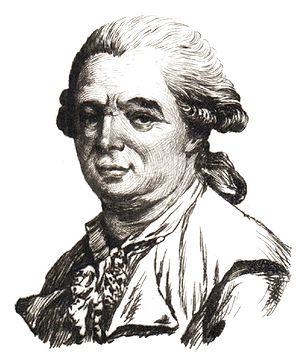
Le magnétisme désigne l'ensemble des phénomènes qui ont lieu à l'intérieur et autour de matériaux aimantés. Cette aimantation peut être naturelle ou le résultat d'un champ d'induction. Il existe de nombreuses applications du magnétisme et pour de nombreux domaines différents. Dans cet article, seules les principales applications et expériences de l'histoire du magnétisme seront citées. Les techniques utilisant ou caractérisant le magnétisme seront présentées, de l'Antiquité jusqu'à aujourd'hui.
Le magnétisme animal, aussi appelé mesmérisme, est un ensemble d'anciennes théories et pratiques thérapeutiques qui se développèrent de la fin du XVIIIᵉ siècle à la fin du XIXᵉ siècle en Occident et qui eurent un impact important sur le développement de la médecine, de la psychologie et de la parapsychologie.
L'École de la Salpêtrière, aussi appelée École de Paris, est, avec l'École de Nancy, l'une des deux grandes écoles ayant participé à l'« âge d'or » de l'hypnose en France de 1882 à 1892. Elle est basée à l'hôpital de la Salpêtrière. Le chef de file de cette école, le neurologue Jean Martin Charcot, contribue à réhabiliter l'hypnose comme sujet d'étude scientifique en la présentant comme un fait somatique propre à l'hystérie. Charcot utilise également l'hypnose comme méthode d'investigation, pensant mettre ses patientes hystériques dans un « état expérimental » permettant de reproduire et d'interpréter leurs symptômes.
Alexis Didier est un médium français du XIXᵉ siècle qui fut très célèbre en son temps. Il est né le 30 mars 1826 à Paris, décédé le 9 octobre 1886 à Paris 9ᵉ arrondissement.
La psychothérapie désigne les soins ou l'accompagnement par une personne formée à cela, d'une ou plusieurs autres personnes souffrant de problèmes psychologiques, parfois en complément d'autres types d'interventions à visée thérapeutique.